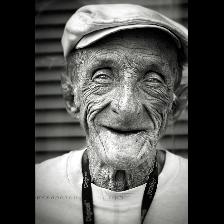
Label: Human